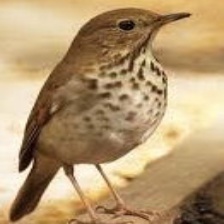
Species: ASHY THRUSHBIRD
Scientific name: GEOKICHLA CINEREA